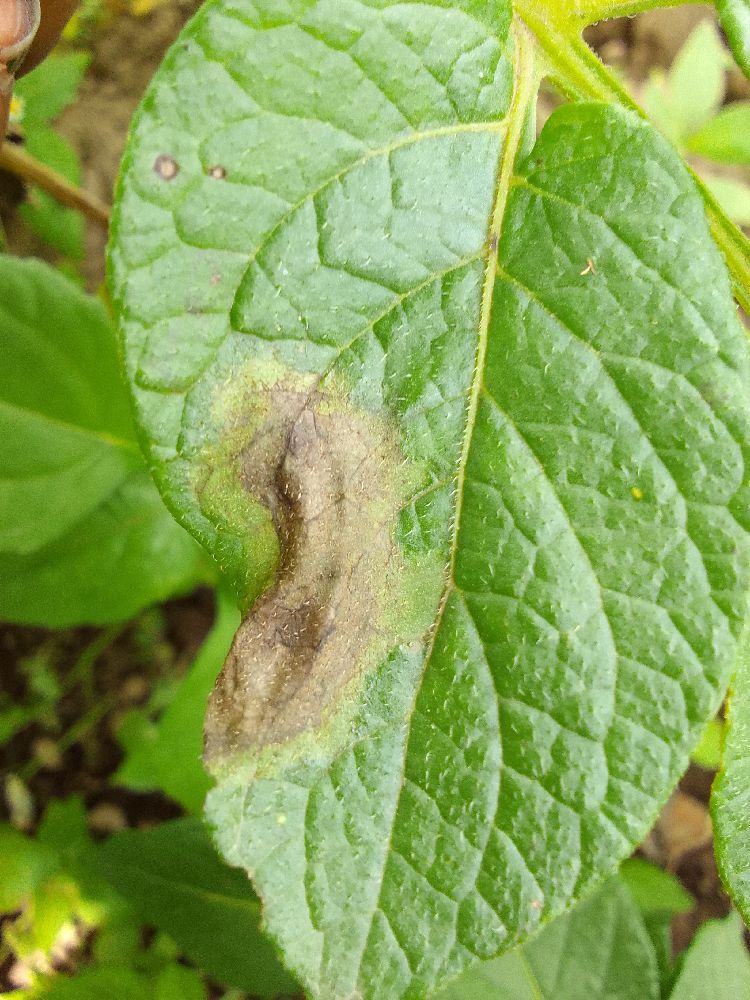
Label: Late blight